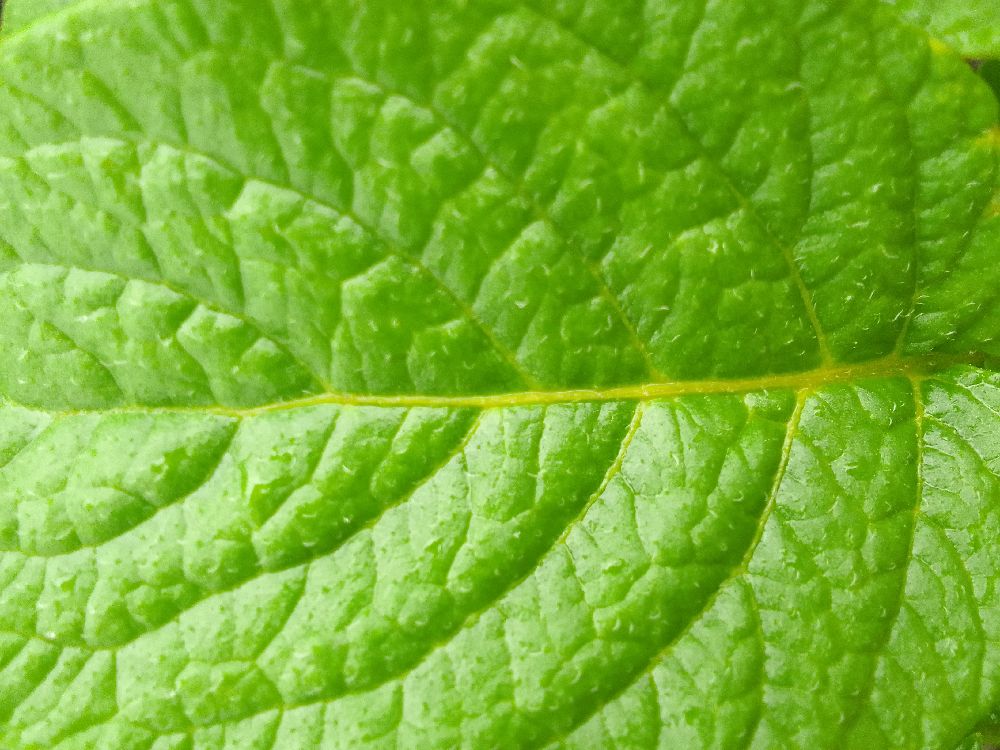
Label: Healthy